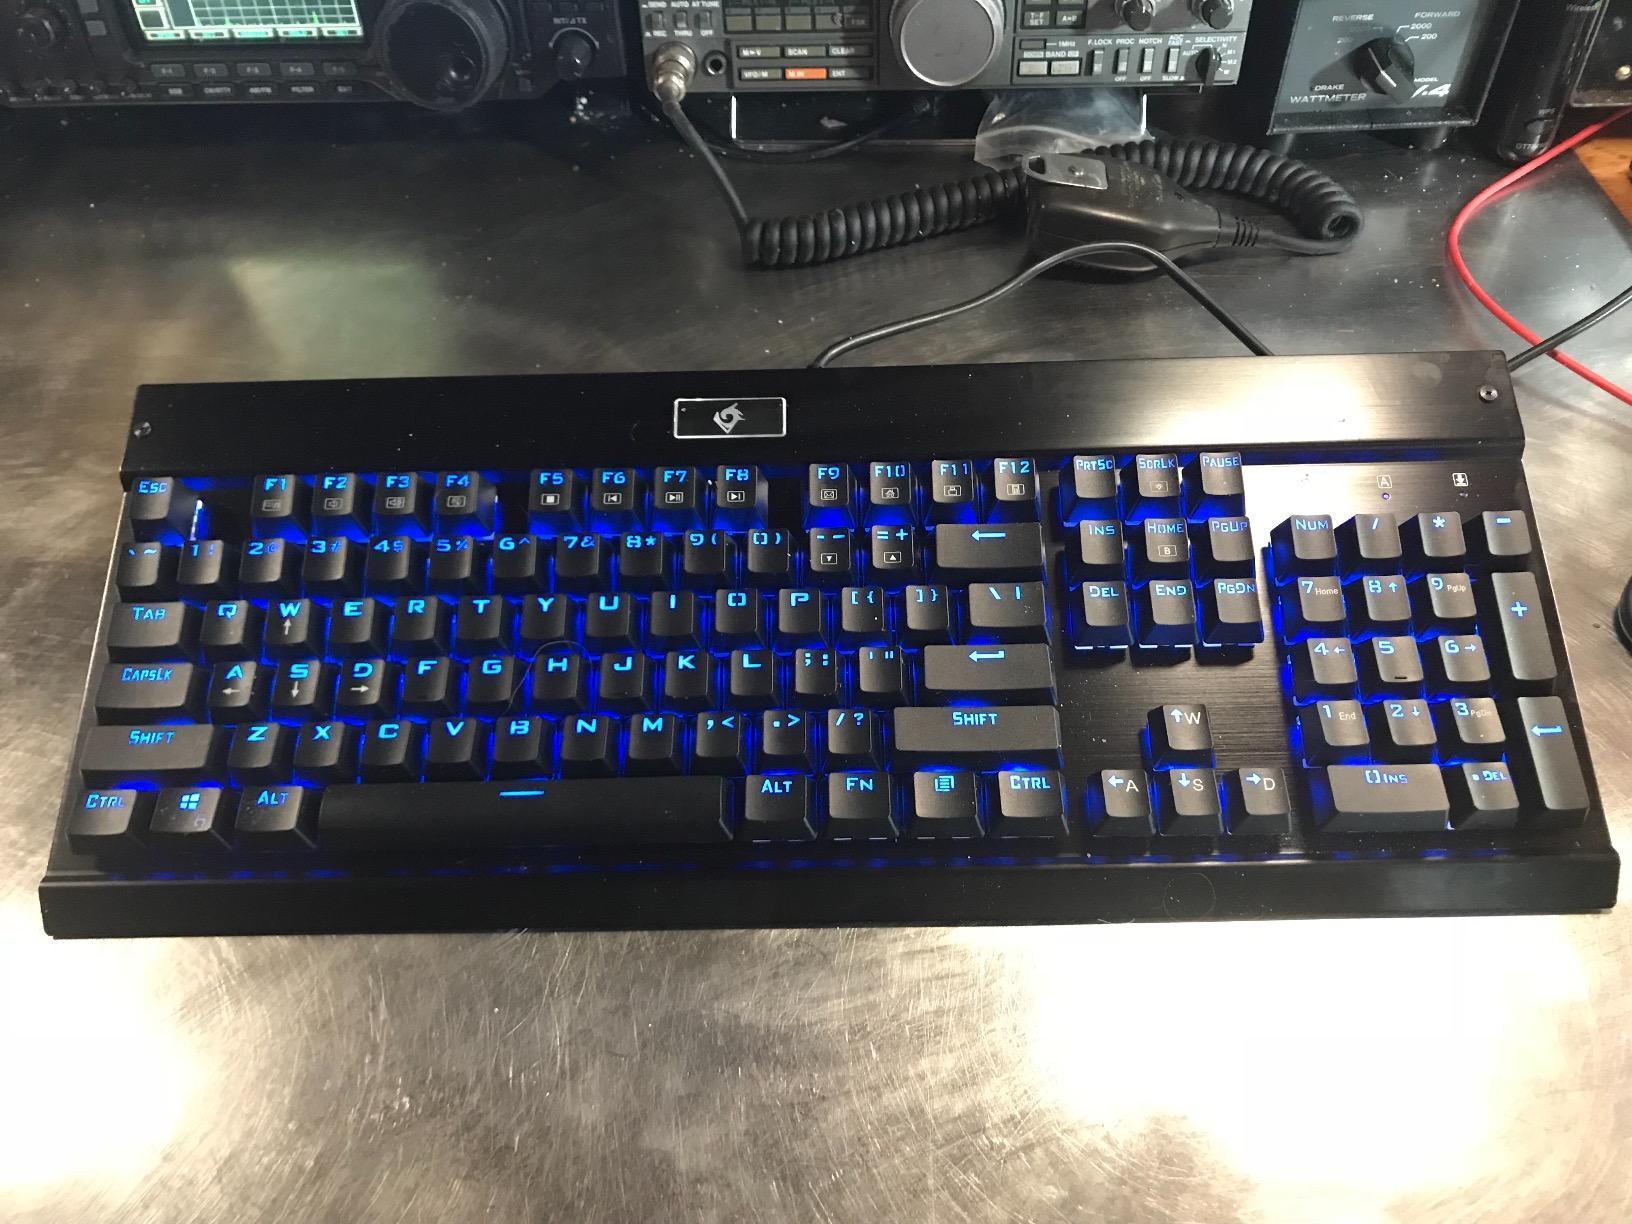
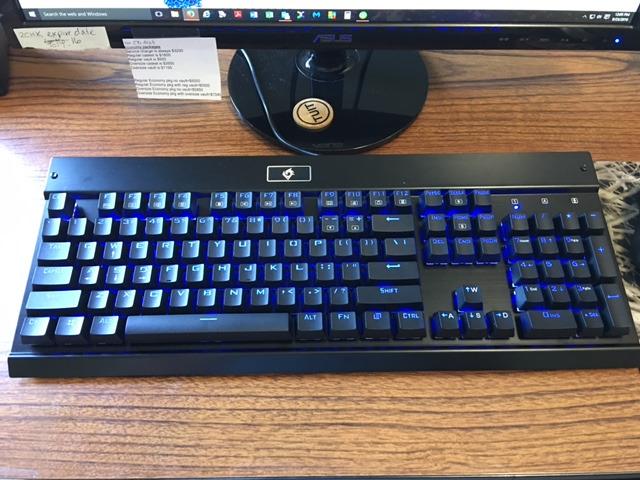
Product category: keyboard
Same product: yes